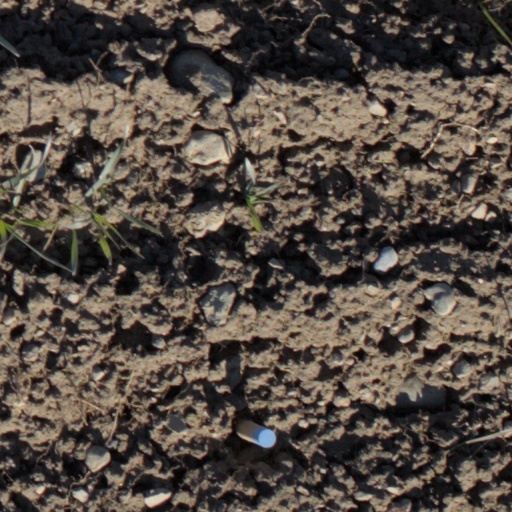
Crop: wheat